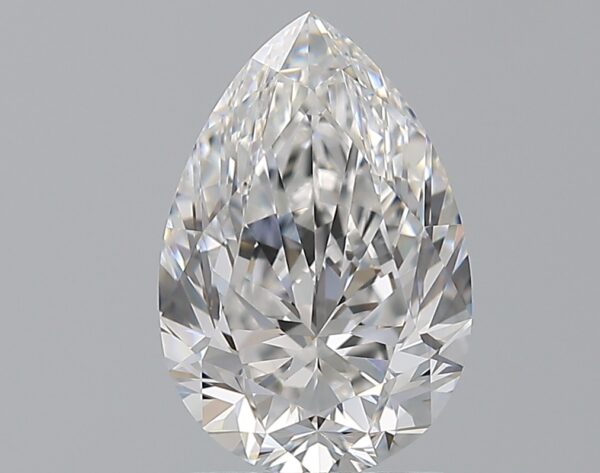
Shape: pear
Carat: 2
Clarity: VVS1
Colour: E
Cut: VG
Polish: EX
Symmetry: EX
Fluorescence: F
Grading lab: GIA
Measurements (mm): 10.32 x 6.93 x 4.49